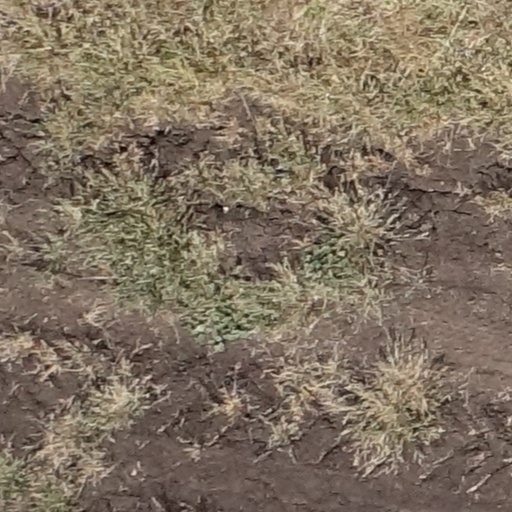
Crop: sorghum